Roy Cooper

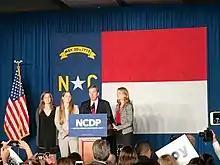
Roy Cooper and his family at a campaign rally, November 2016

On February 11, 2020, Cooper announced the creation of a Novel Coronavirus Task Force for North Carolina ahead of the COVID-19 pandemic. On March 10, Cooper declared a state of emergency after the seventh reported case was identified in the state. Four days later, he issued an executive order banning gatherings of over 100 people, and closed all K-12 schools for two weeks. In June, he imposed a statewide face mask requirement for all areas open to the public.